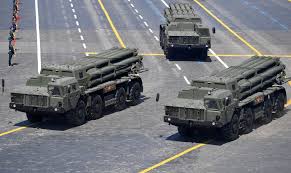
Label: Self Propelled Artillery